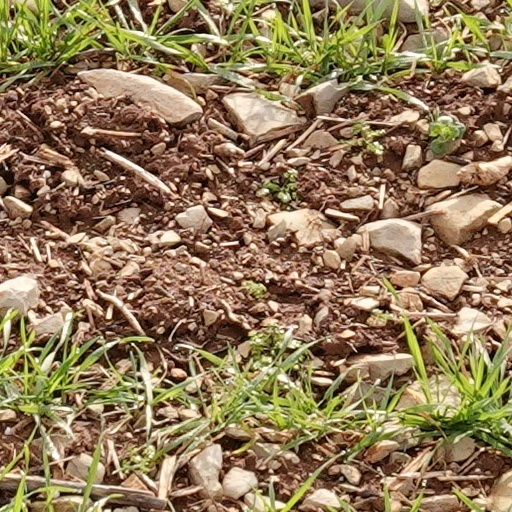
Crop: wheat